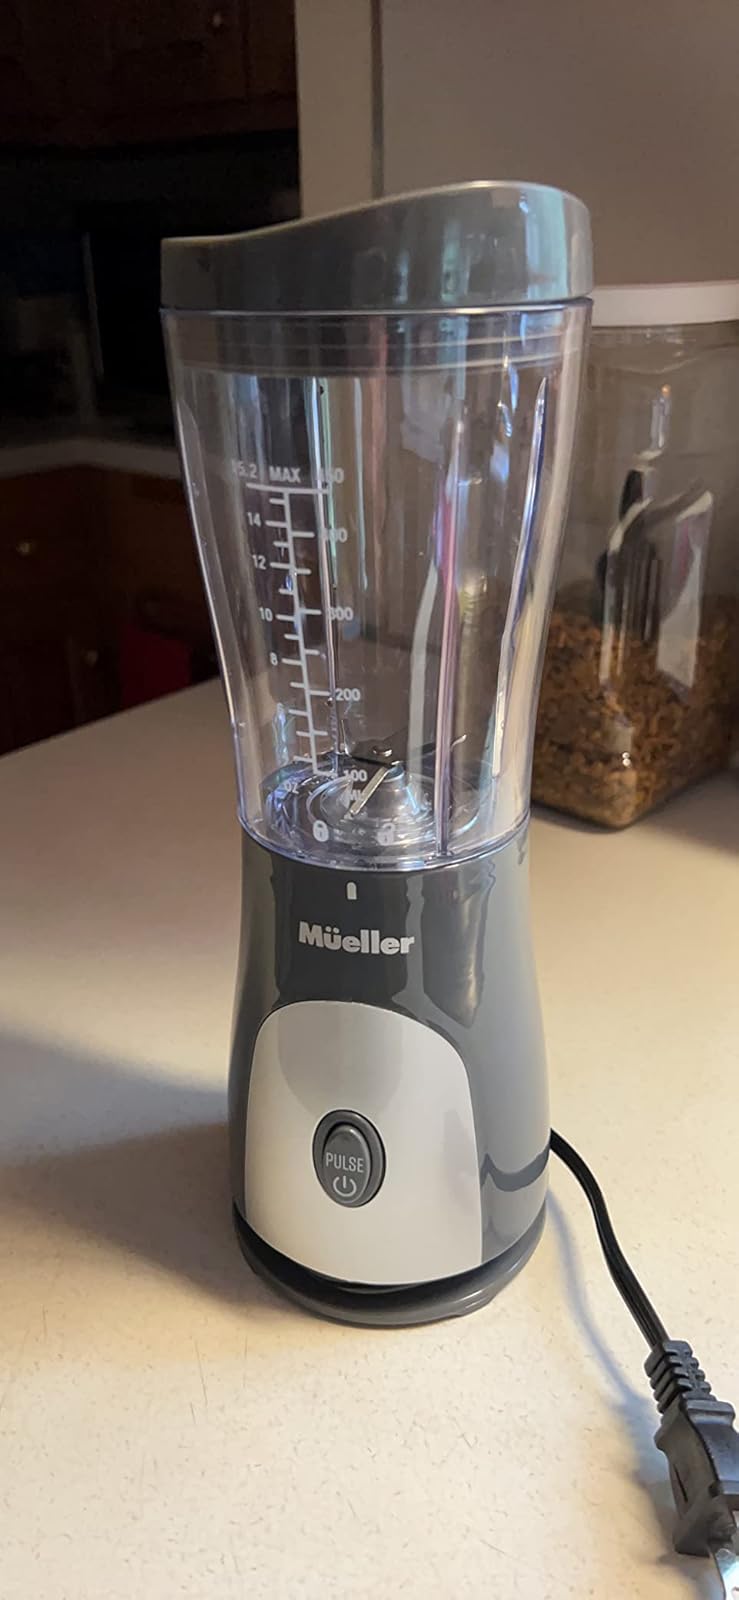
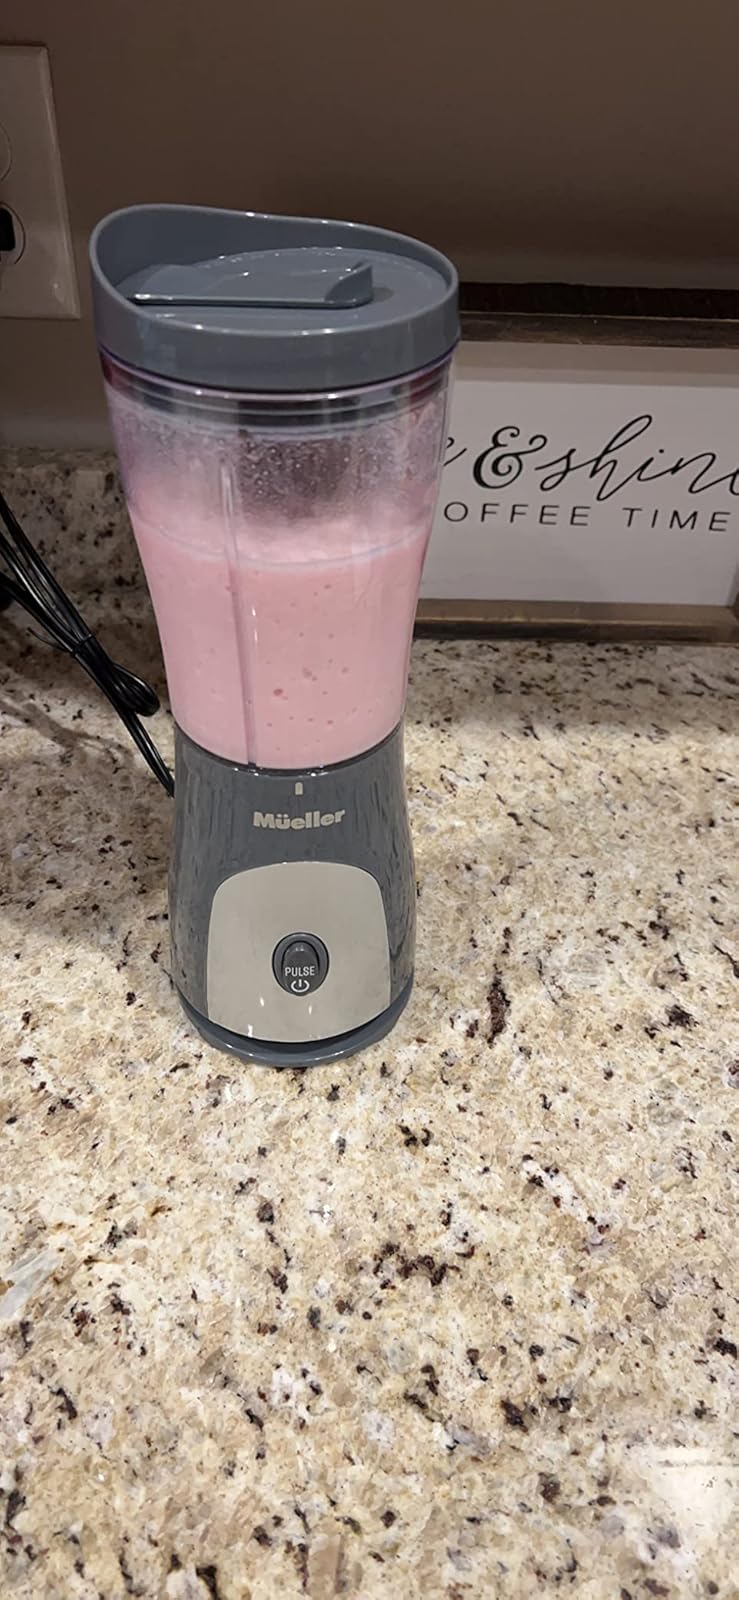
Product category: items_blender
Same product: yes